Nesslau-Neu St. Johann railway station

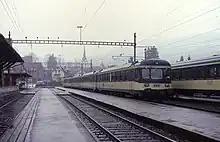
Historic Bodensee-Toggenburg-Bahn electric multiple unit at Nesslau-Neu St. Johann in 1998

Nesslau-Neu St. Johann railway station is a railway station in Nesslau, in the Swiss canton of St. Gallen. It is the southern terminus of the Bodensee–Toggenburg railway and is served by local trains only.